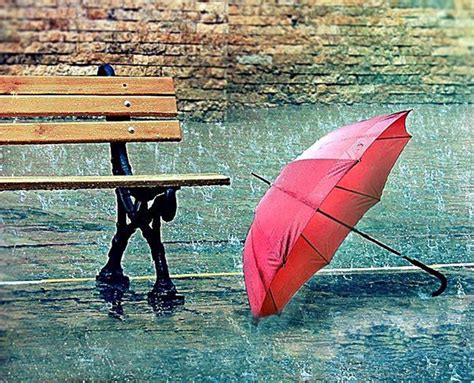
Weather: rain or strom